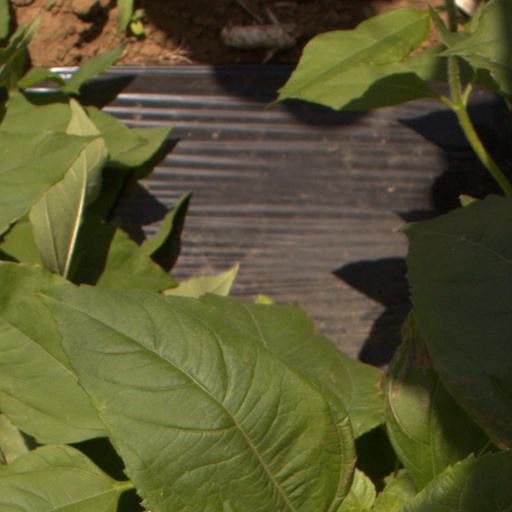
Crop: Jerusalem artichoke